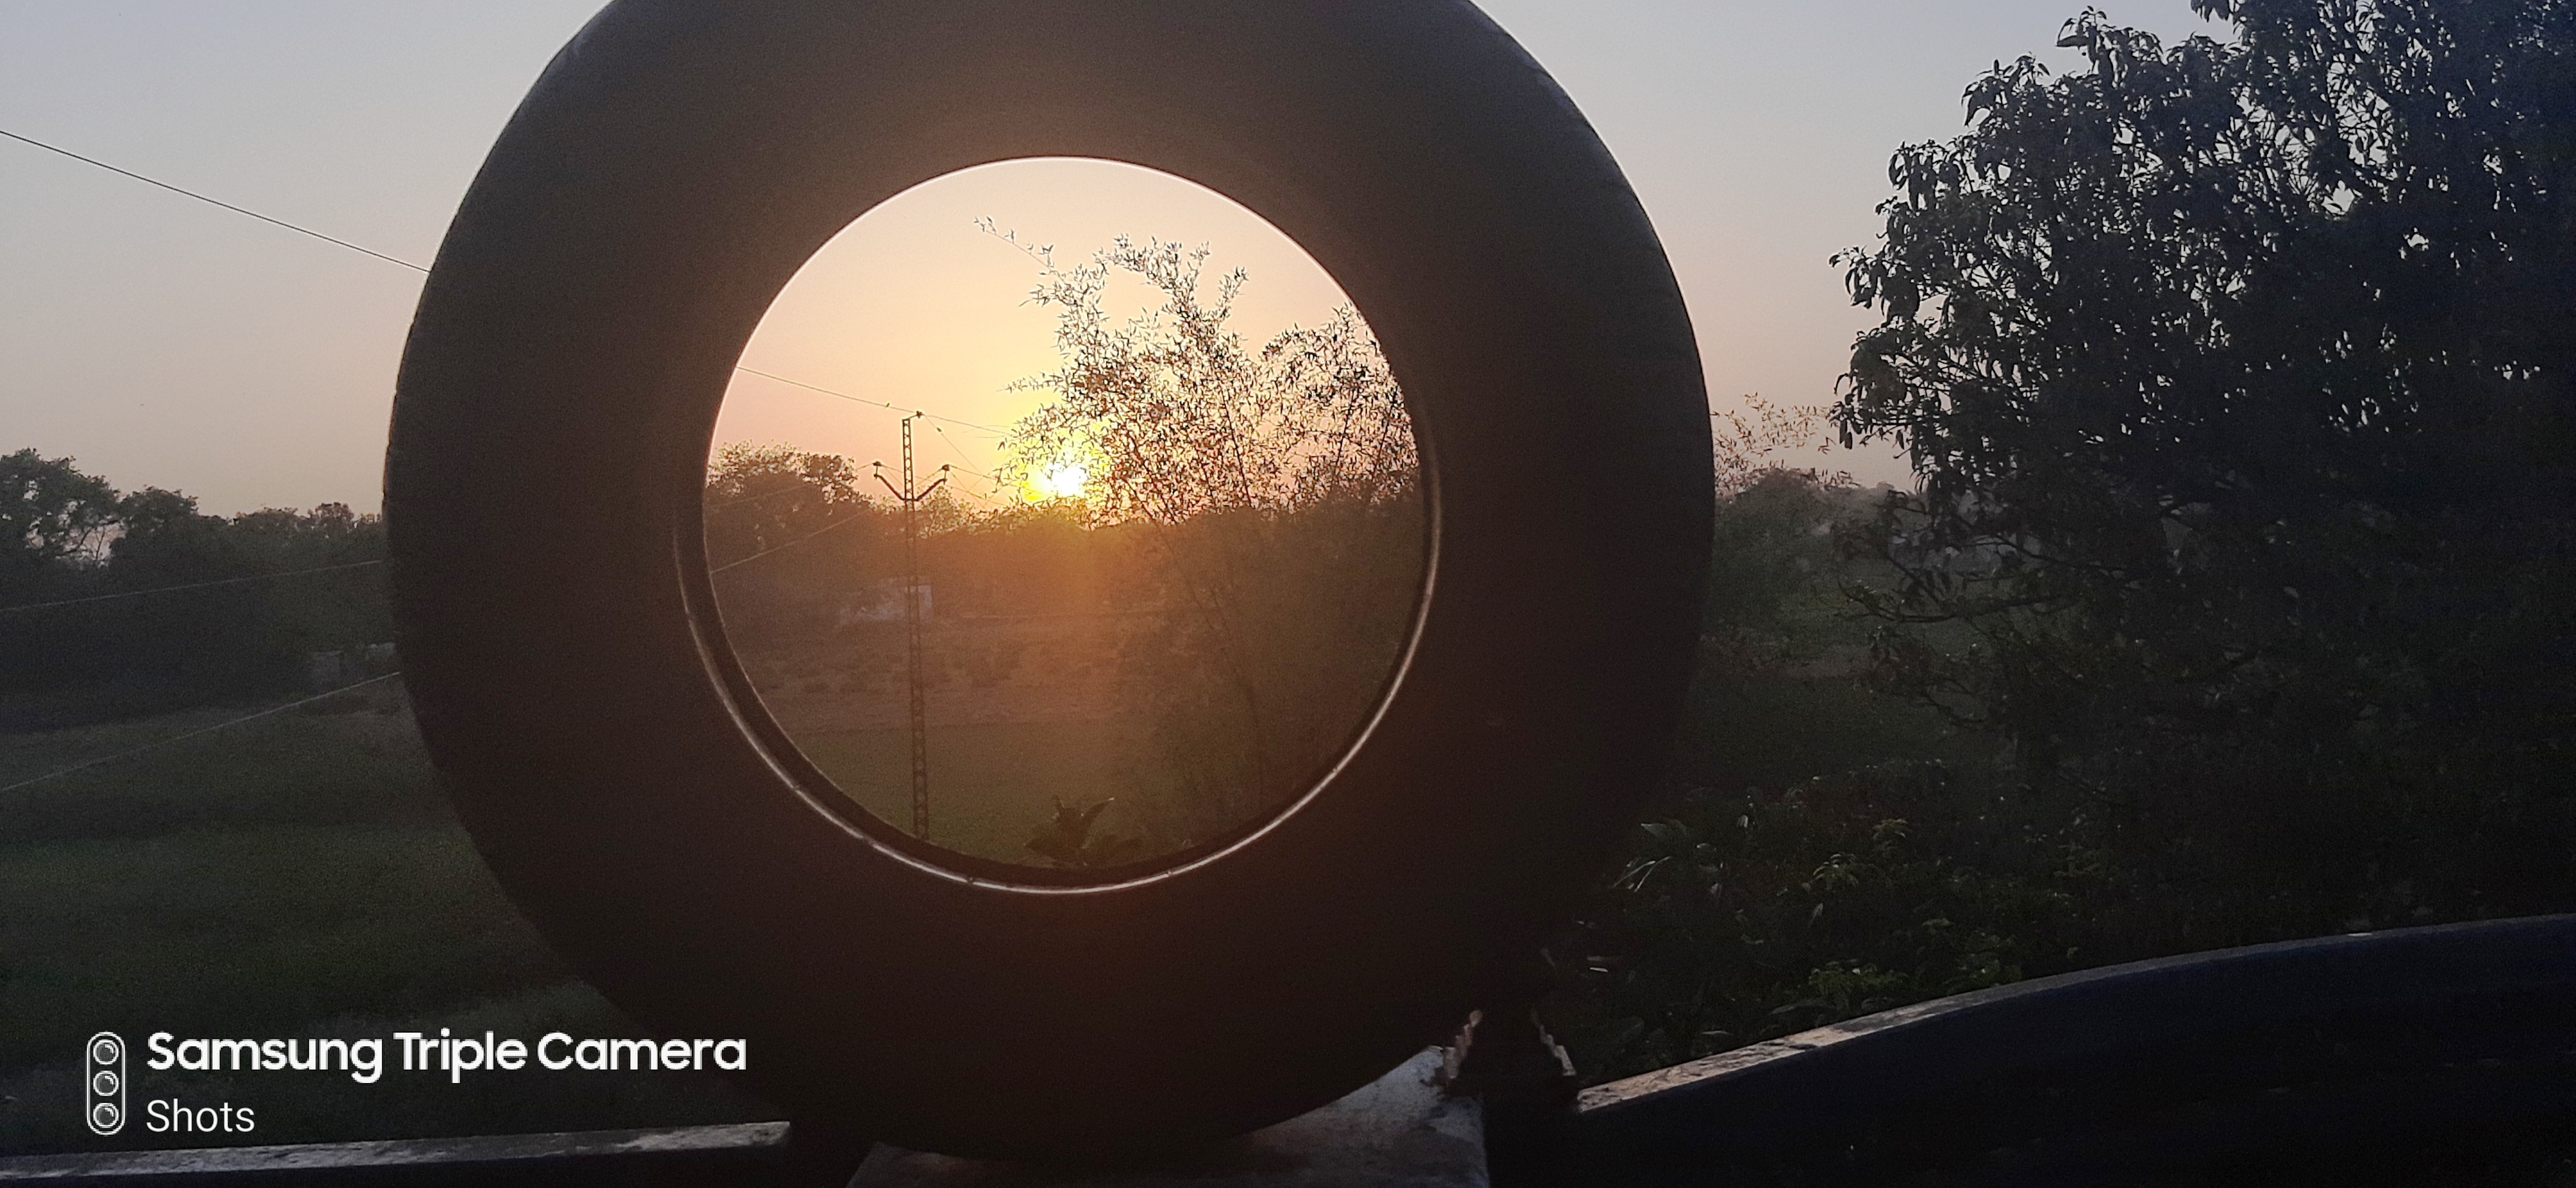
sun, sky, sunlight, morning, sphere, tree, sunrise, photography, circle, landscape, plant, sunset, world, art